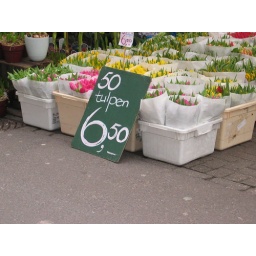
This photo was taken in the flower market section of Amsterdam. it is a small street with a handful of flower vendors.